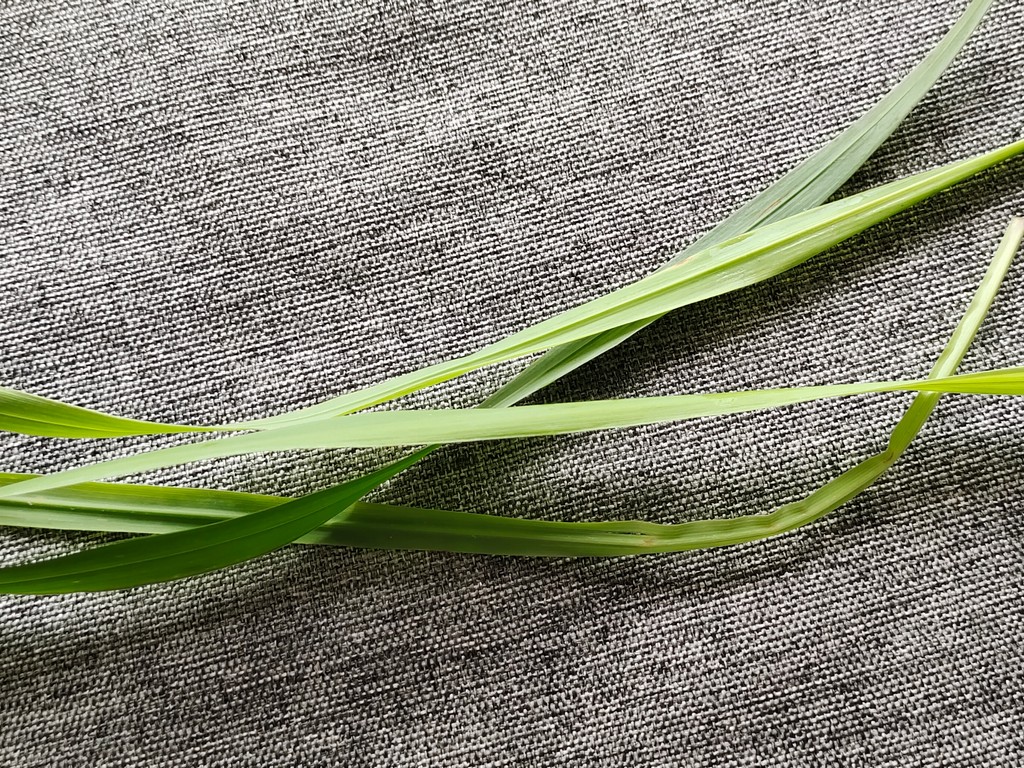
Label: Healthy